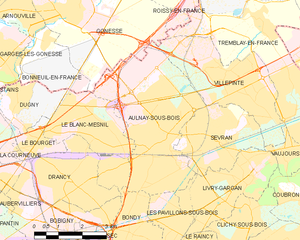
Carte des communes françaises Aulnay-sous-Bois